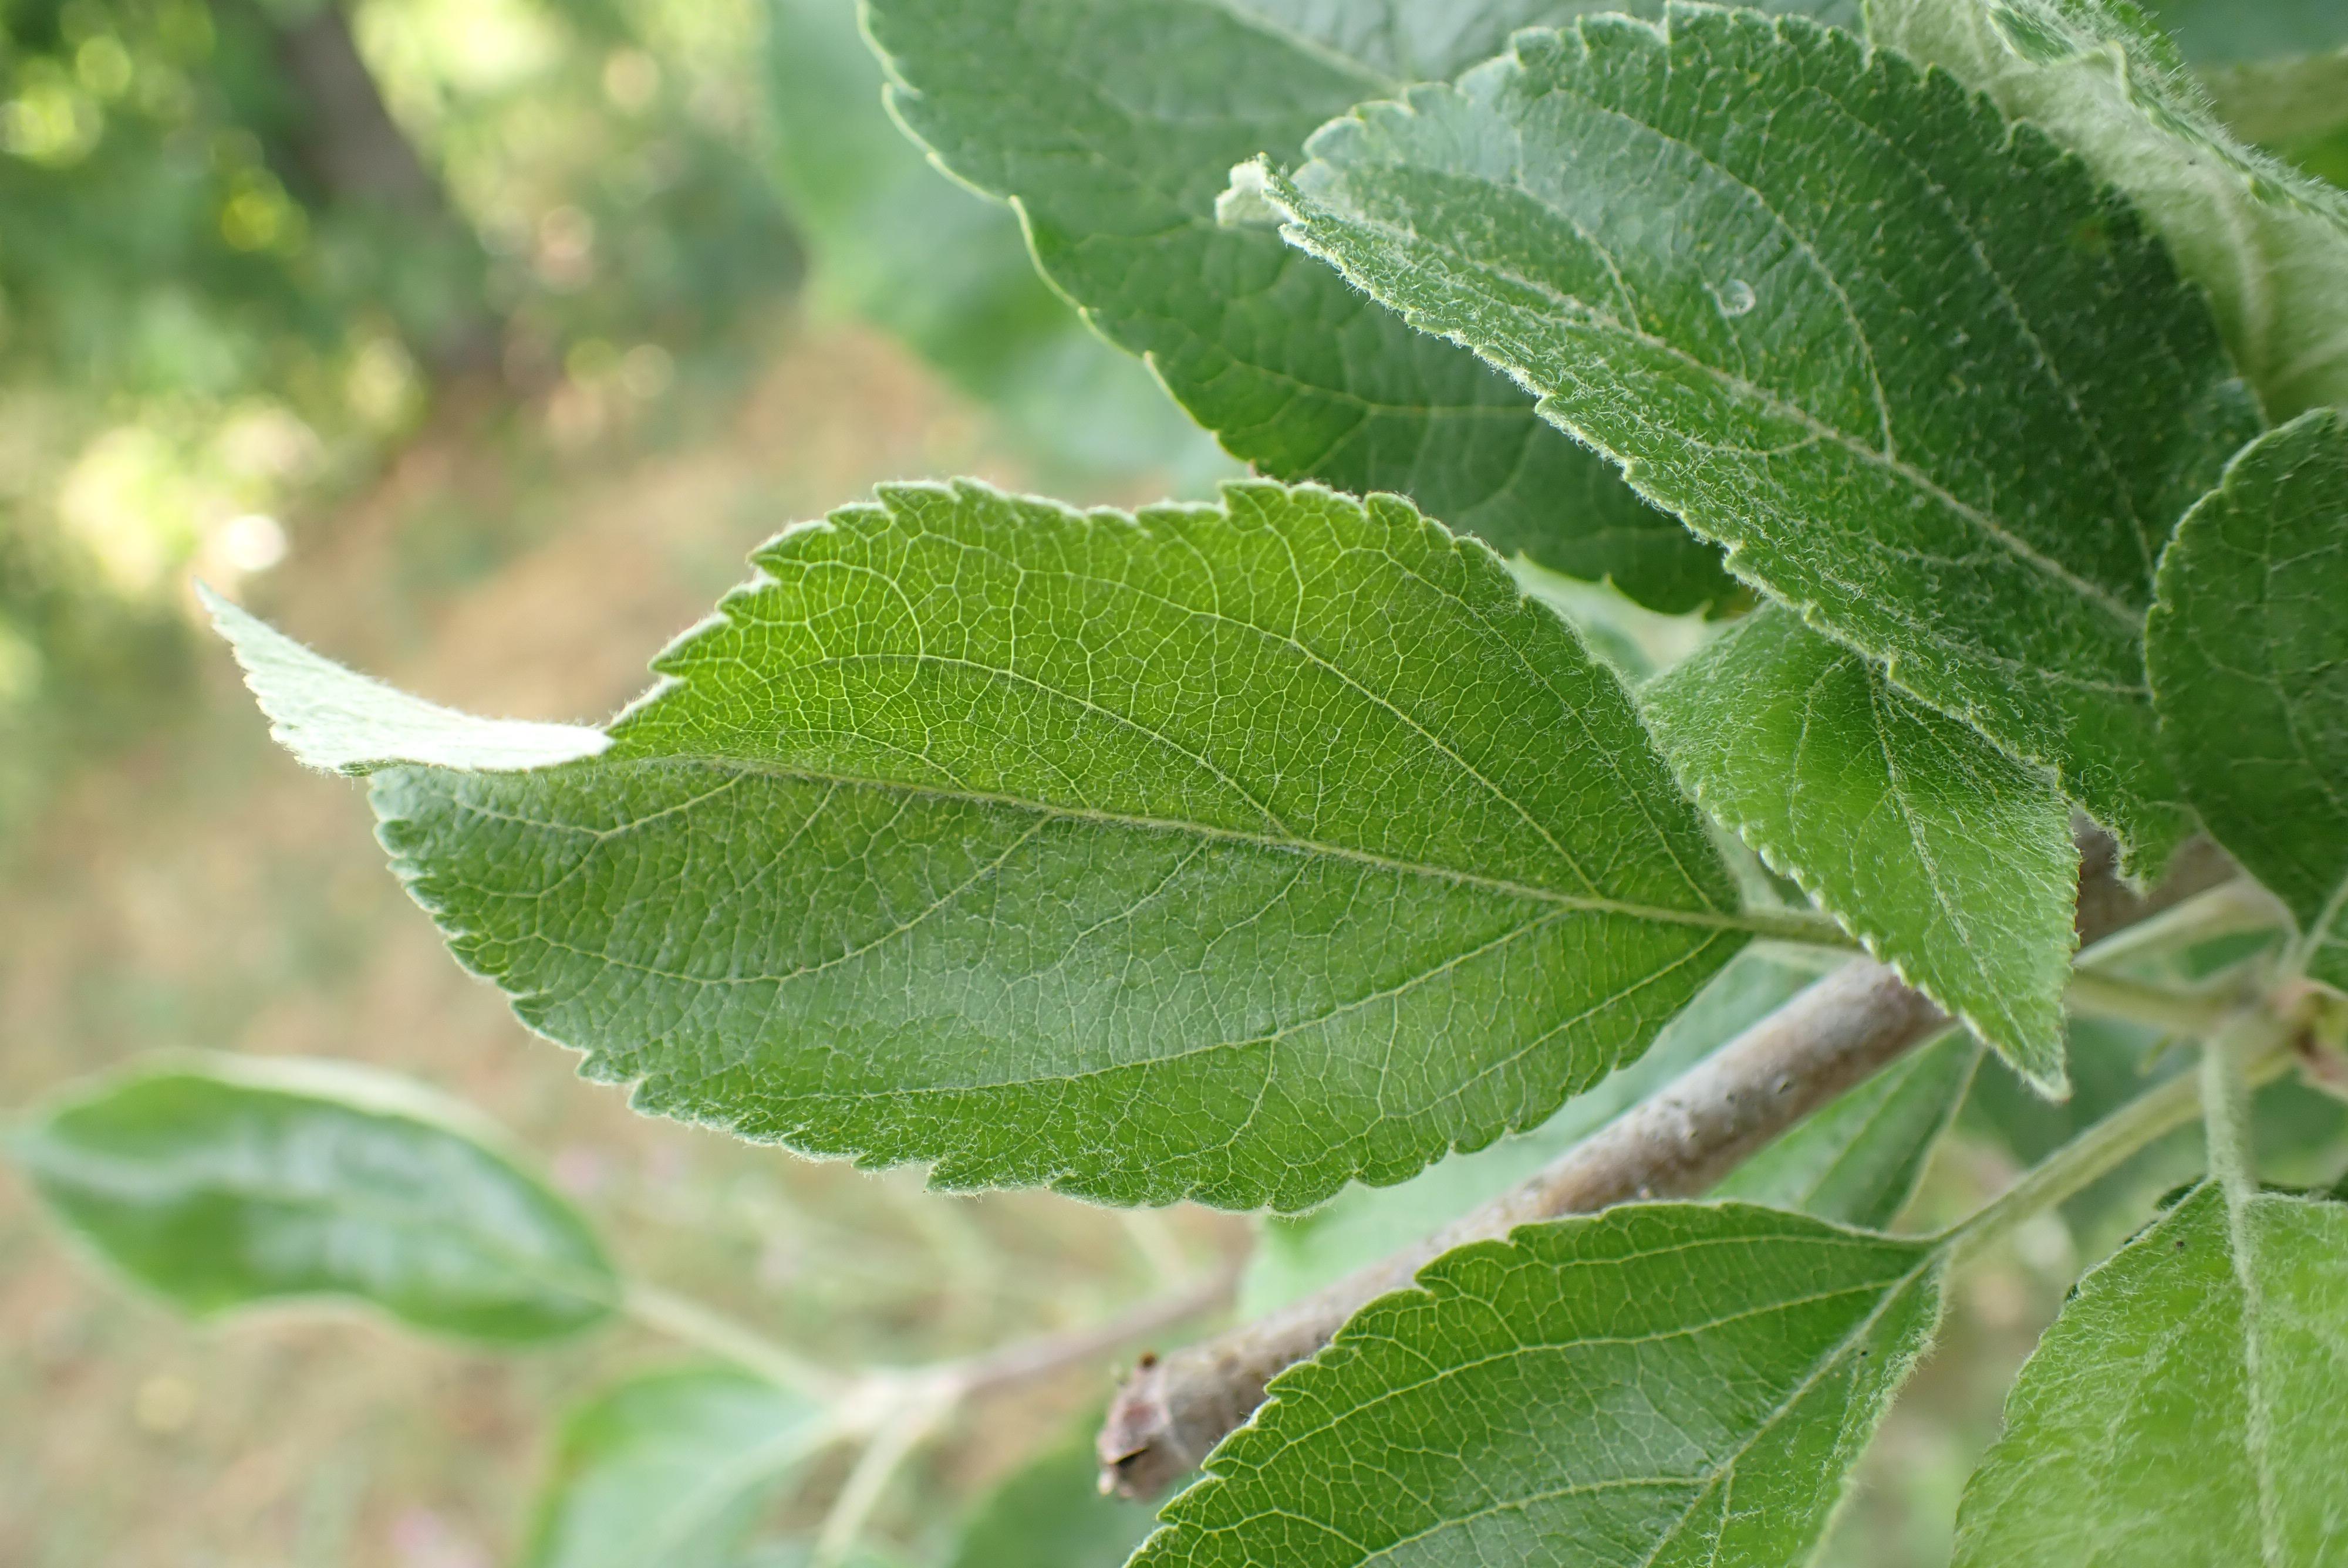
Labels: healthy